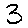
Label: 3